Inverse probability

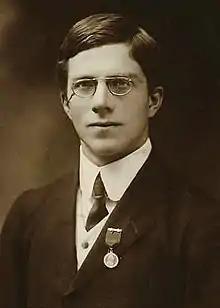
Ronald Fisher

The term "inverse probability" appears in an 1837 paper of De Morgan, in reference to Laplace's method of probability (developed in a 1774 paper, which independently discovered and popularized Bayesian methods, and a 1812 book), though the term "inverse probability" does not occur in these. Fisher uses the term in , referring to "the fundamental paradox of inverse probability" as the source of the confusion between statistical terms that refer to the true value to be estimated, with the actual value arrived at by the estimation method, which is subject to error. Later Jeffreys uses the term in his defense of the methods of Bayes and Laplace, in . The term "Bayesian", which displaced "inverse probability", was introduced by Ronald Fisher in 1950. Inverse probability, variously interpreted, was the dominant approach to statistics until the development of frequentism in the early 20th century by Ronald Fisher, Jerzy Neyman and Egon Pearson. Following the development of frequentism, the terms frequentist and Bayesian developed to contrast these approaches, and became common in the 1950s.